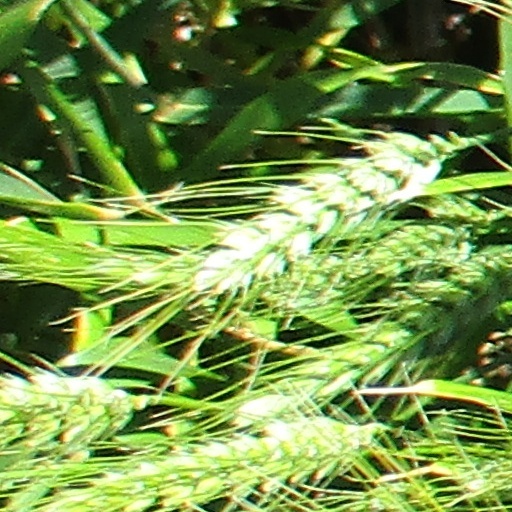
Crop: wheat